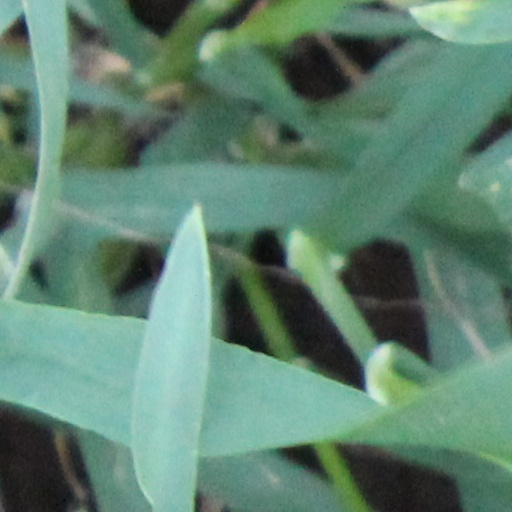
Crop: wheat